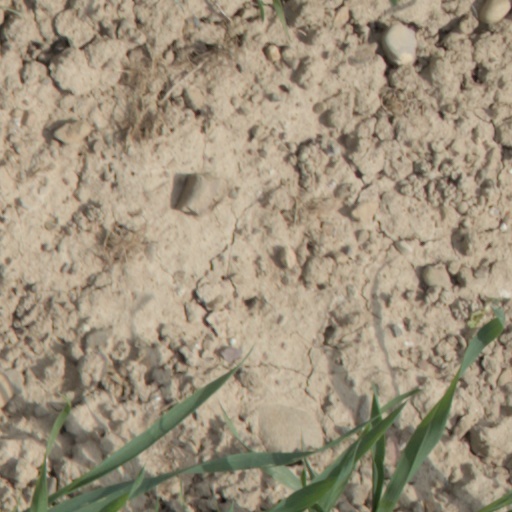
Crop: wheat